British Boot Company

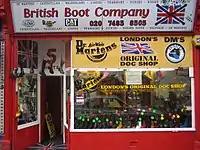
British Boot Company shopfront

The British Boot Company (formerly known as Holts) is a shoe shop in Camden Town in London. The shop was founded as "Holt's" in 1851, selling hobnail boots. In the 1980s, the shop changed its name to British Boot Company, but the business was still run by the same family. The shop is notable for being the first UK retailer of the classic British brand Dr. Martens, and also sells Grinders, Solovair, Gladiator, George Cox, Tredair and NPS.